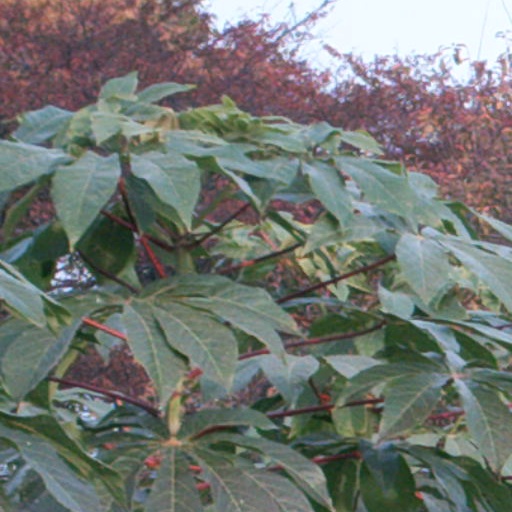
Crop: cassava